Keisei (monk)

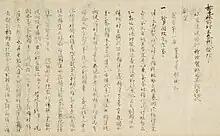
Keisei's autograph manuscript of "Hyōtō Ryūkyū no kuni no ki", now in the Imperial Household Agency

Keisei (1189–1268) was a Japanese Buddhist priest of the Tendai sect. He was a son of the regent Kujō Yoshitsune of the Fujiwara clan. His spine was permanently injured in infancy when he was dropped by his wet nurse, which probably influenced his decision to become a priest. He studied under the monk Myōe and then established a hermitage west of Kyōto. In 1217, he travelled to China, where he stayed about a year before returning to Japan. In China, he commissioned a "nanban" ("southern barbarian", i.e., a Persian) to write an inscription in Persian for Myōe.